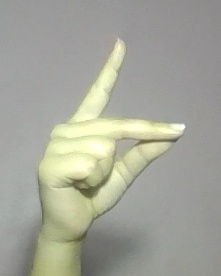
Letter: ta